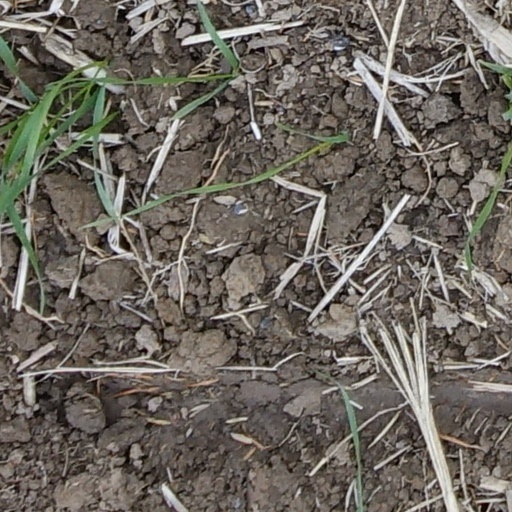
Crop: wheat